Glemmen

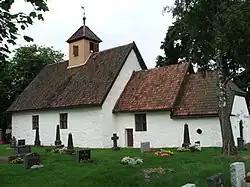
Glemmen Old church

Glemmen is a parish and former municipality with the city of Fredrikstad, Østfold county, Norway.